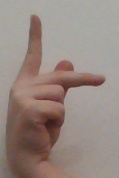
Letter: dha